Urban rail transit

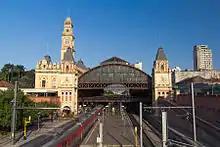
Luz Station in São Paulo, Brazil

A funicular is a cable-driven inclined railway that uses the weight of descending cars to help pull the ascending cars up the slope.